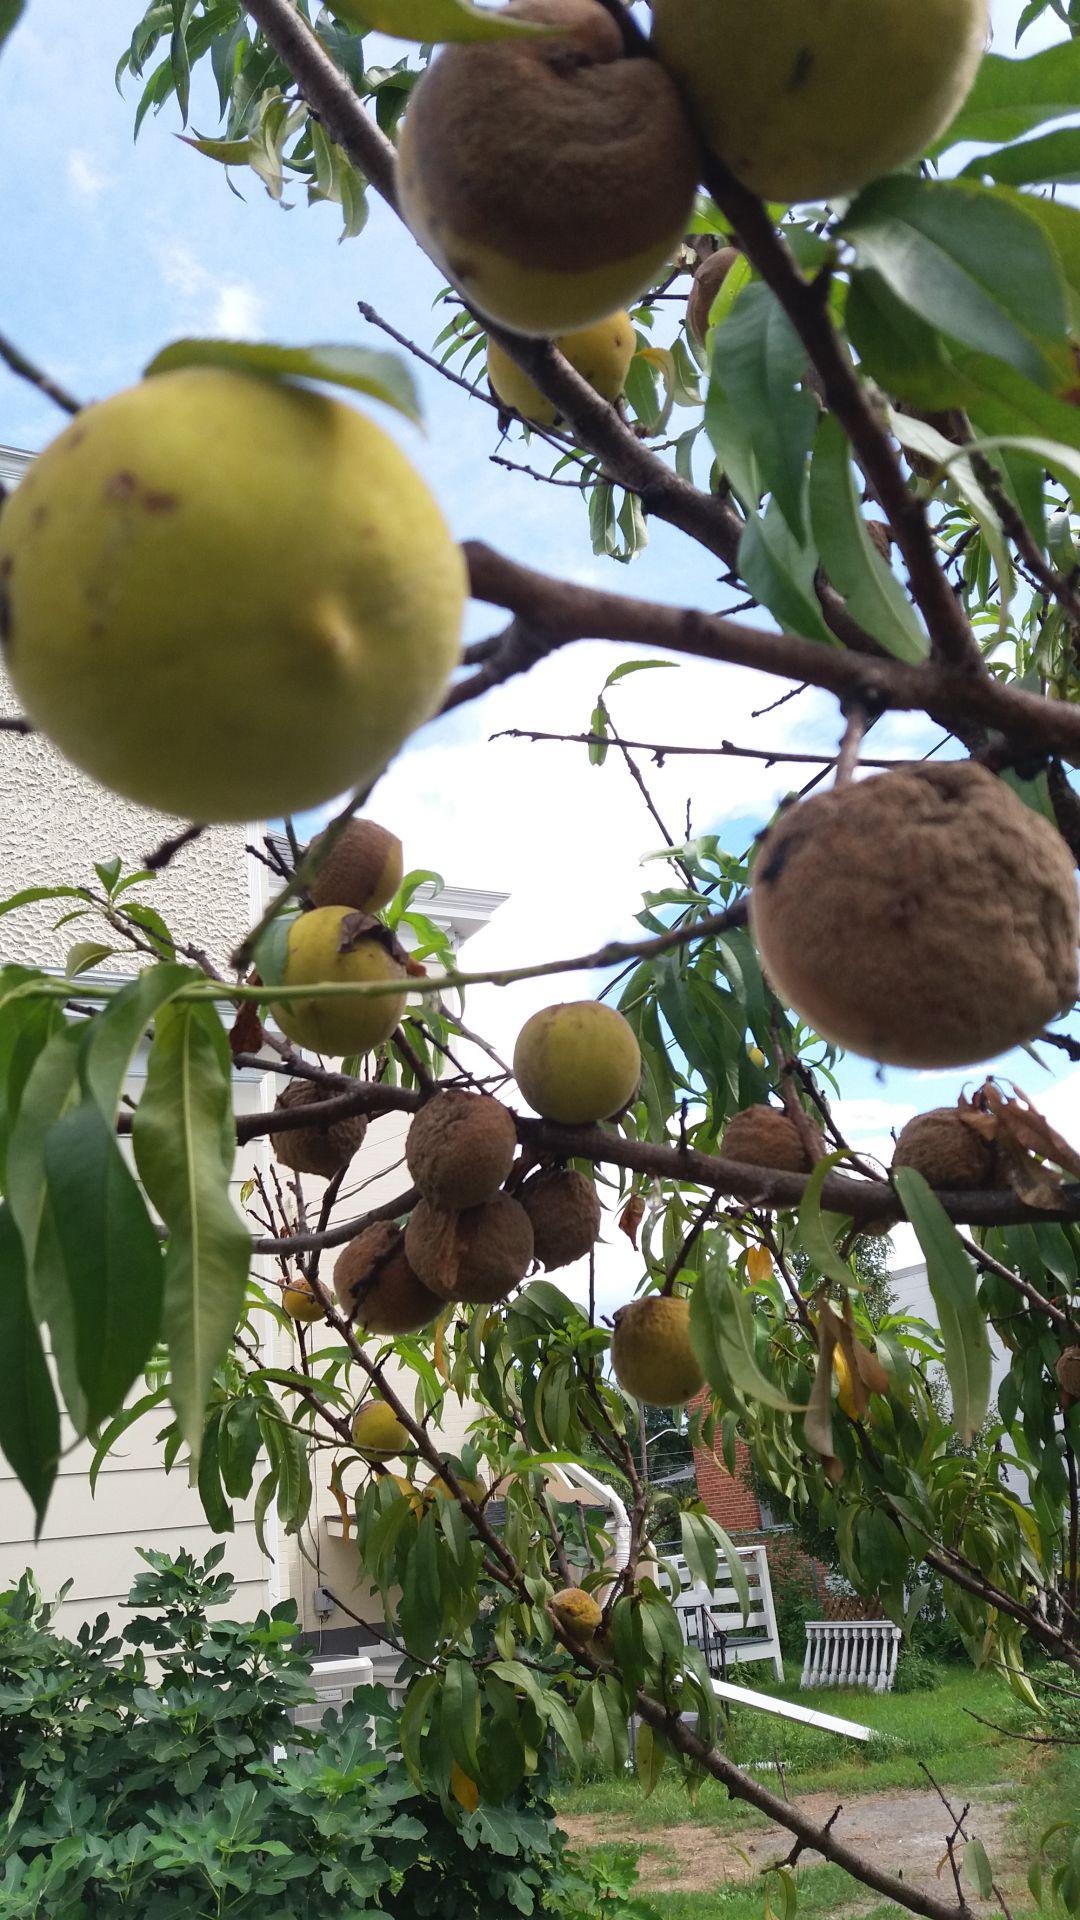
Plant: Peach
Disease: peach brown rot